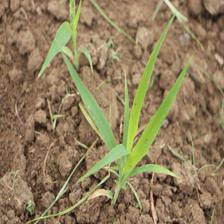
Label: Sorghum